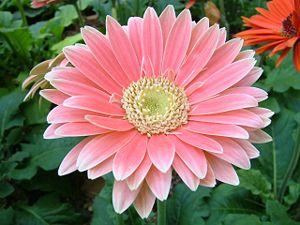
Gerbera est un genre de plantes de la famille des Asteraceae. Ses espèces sont souvent utilisées comme plantes ornementales, il a été nommé ainsi en hommage au naturaliste allemand Traugott Gerber, ami de Carl von Linné. Dans le langage des fleurs, la signification du gerbera est l'amour profond, les tendres pensées.
Une plante dépolluante est une plante considérée comme susceptible de réduire, grâce à son métabolisme, la quantité des polluants présents dans l'air à l'intérieur de bâtiments ou habitacles. Cette notion de bioépuration de l'air par les plantes a été introduite par des travaux de la NASA dans le cadre des programmes spatiaux et a été étendue aux plantes cultivées en intérieur.